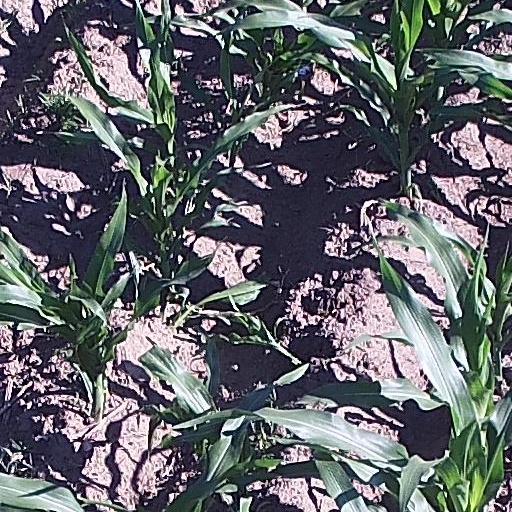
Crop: maize; corn